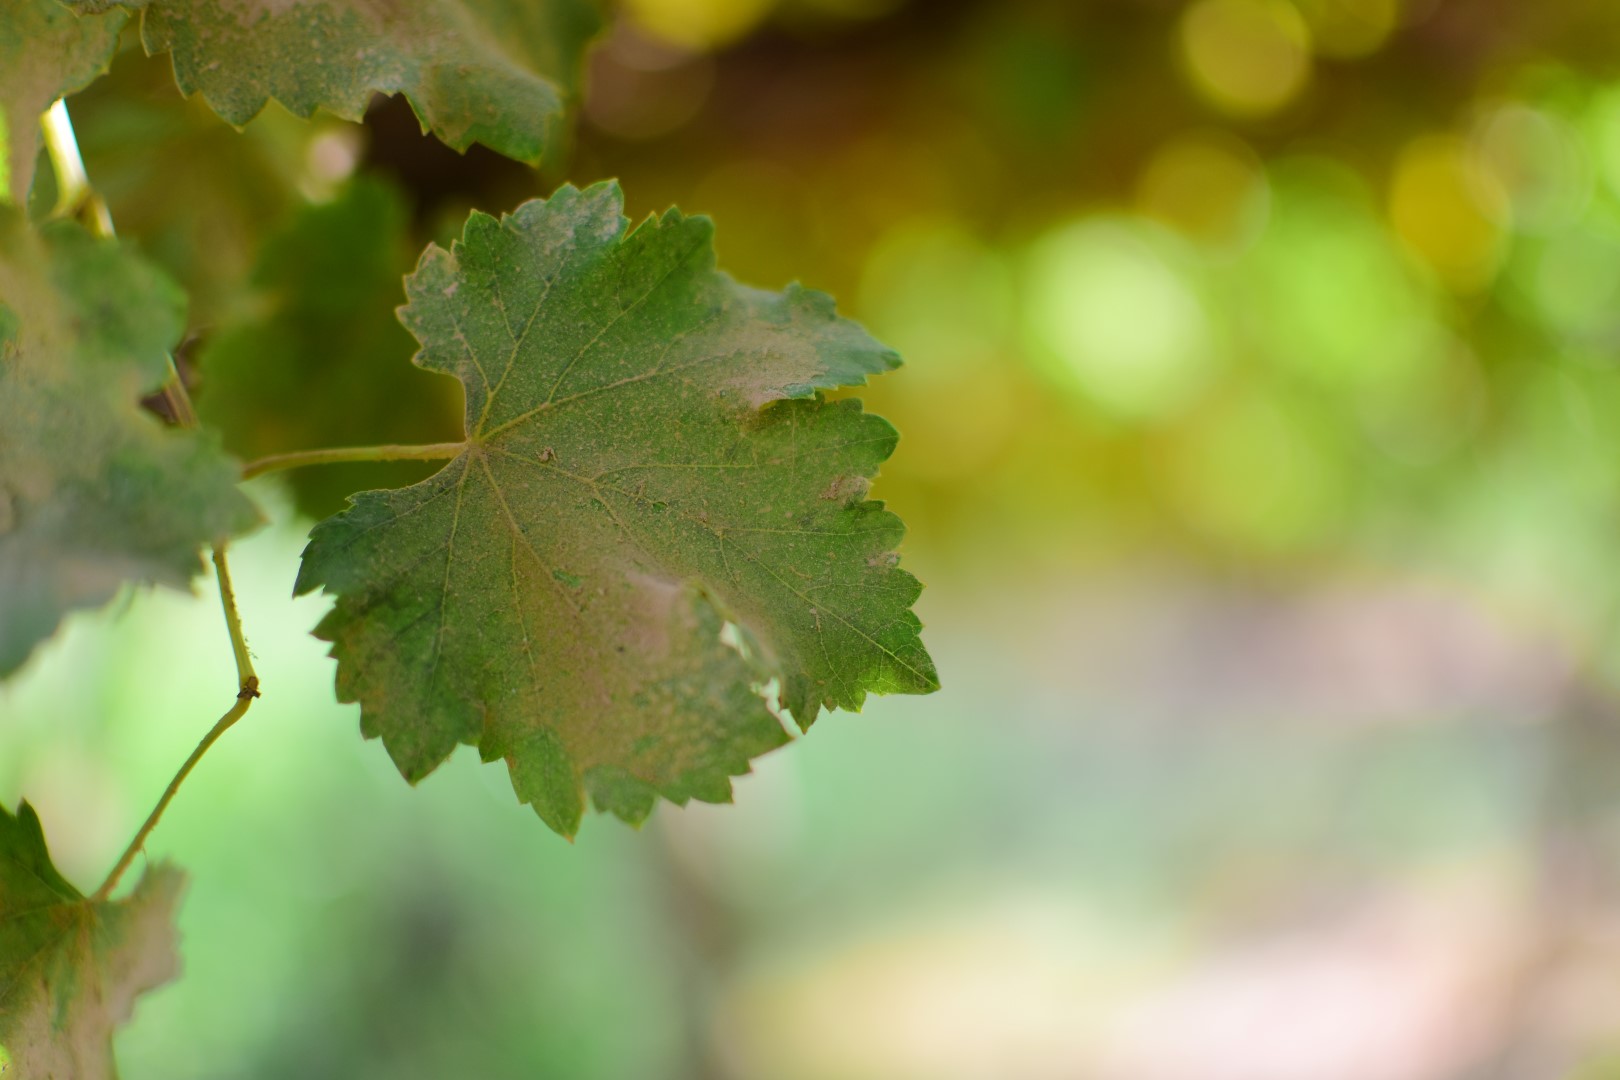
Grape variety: Shdah